University of Caxias do Sul

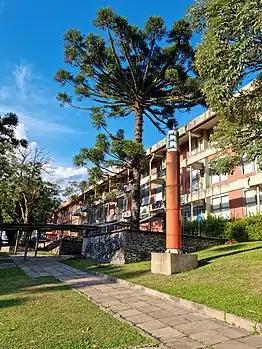
Building E - Humanities Knowledge Area

From 1990 onwards, based on the prerogative of university autonomy, the university's regionalization process took a strong boost with the implementation of action strategies that strengthened its community and regional character. New university units were created in regional sub-poles and UCS included the Educational Foundation of the Vinhedos Region, based in Bento Gonçalves and the Pro-Higher Education Association of Campos de Cima da Serra, based in Vacaria.